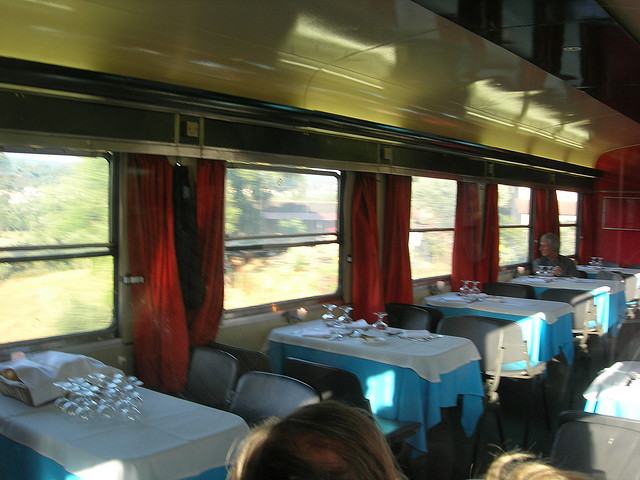
Tables in the dining car of a train.

A mostly-empty dining car in a train showing scenery out the windows.

The dining car of a train with blue and white table cloths.